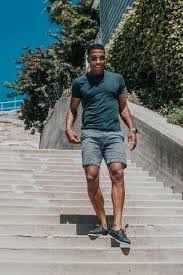
Label: Boat